Brzeźce

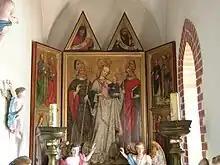
Gothic altar in the church of Our Lady of the Scapular

In the Middle Ages, the area was part of the territory of the Vistulans tribe, one of the Polish tribes. It became part of the emerging Polish state in the 10th century. The village was first mentioned in 1326 in the register of Peter's Pence payment among Catholic parishes of Oświęcim deanery of the Diocese of Kraków as "Breze". It had a note that a local priest, Konrad, does not pay any taxes and is excommunicated.